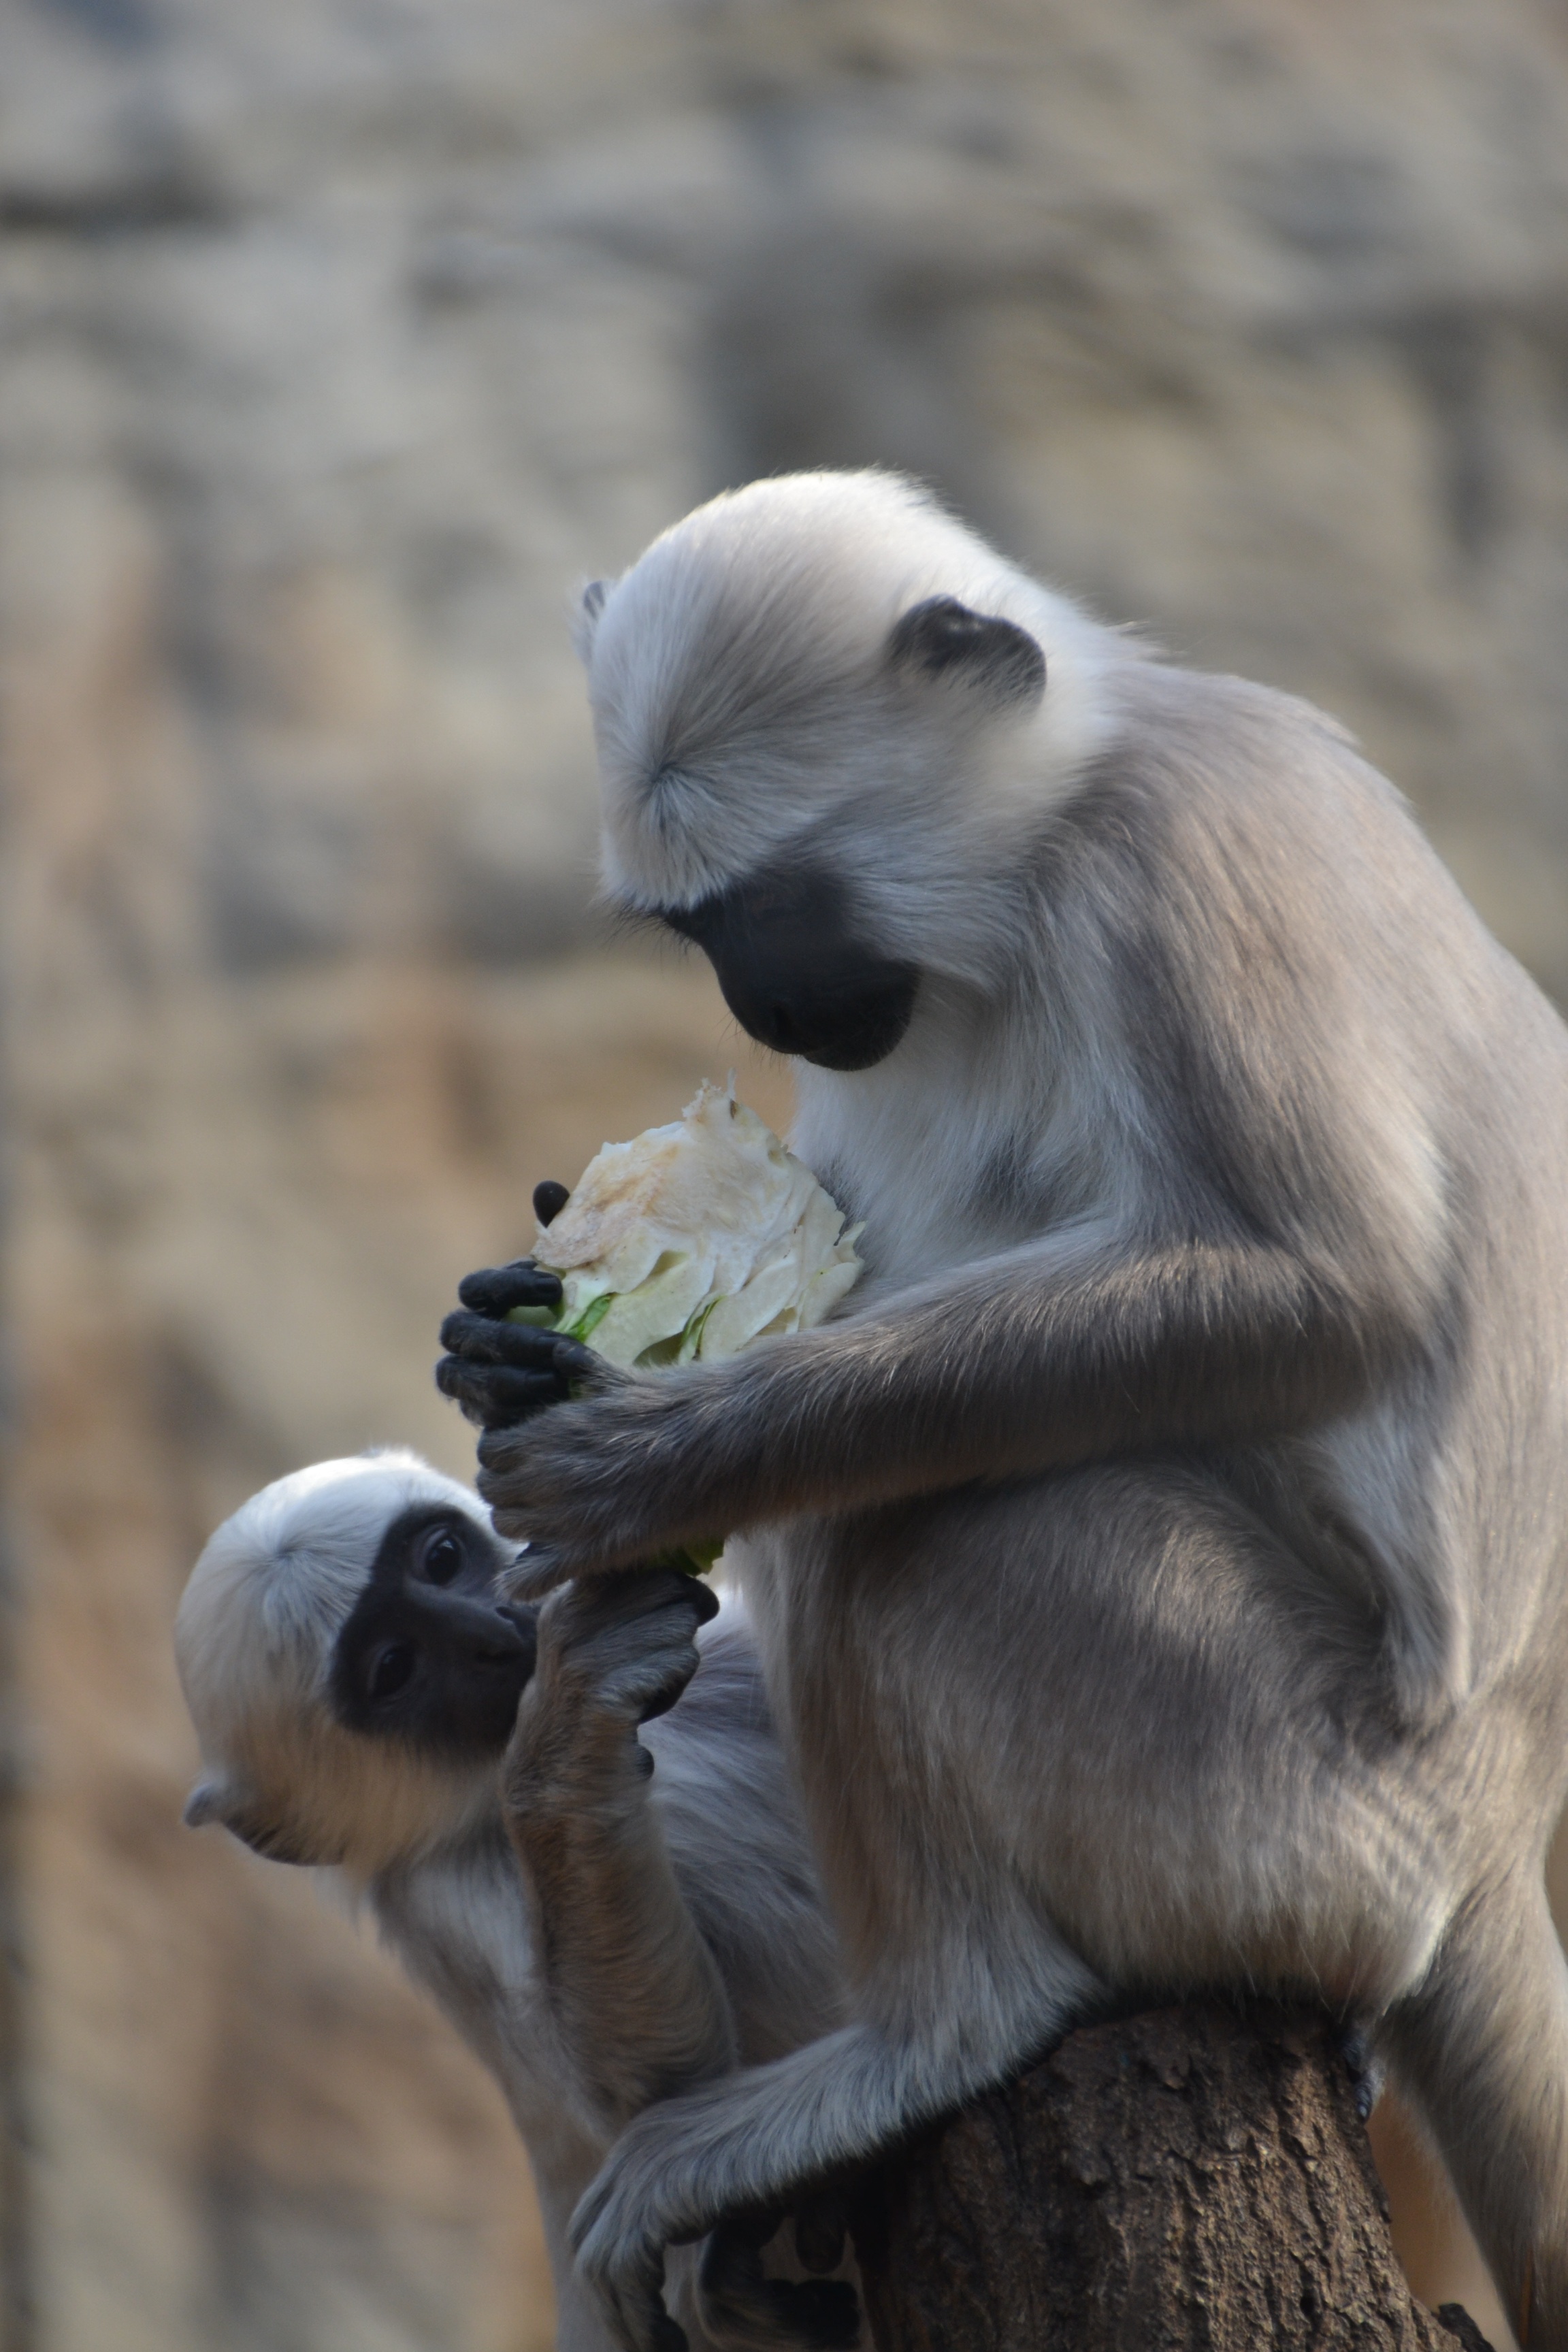
nature, animal, wildlife, zoo, mammal, monkey, fauna, primate, climb, vertebrate, ffchen, old world monkey